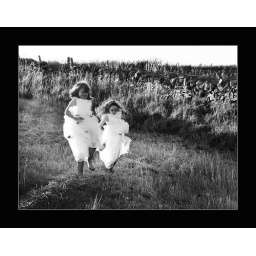
flower girls in corn field